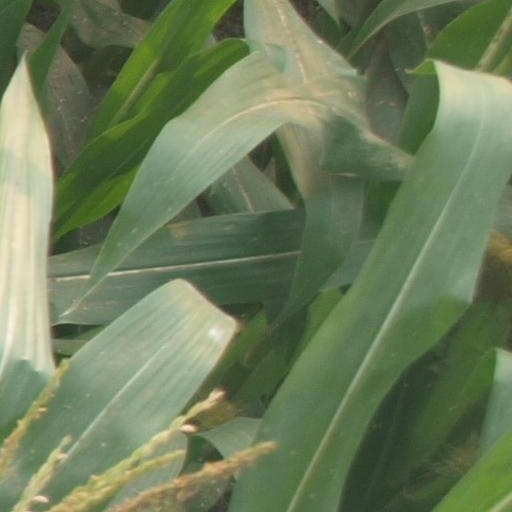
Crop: maize; corn